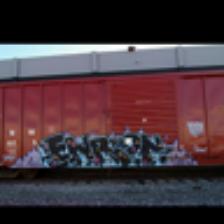
Label: NonHuman